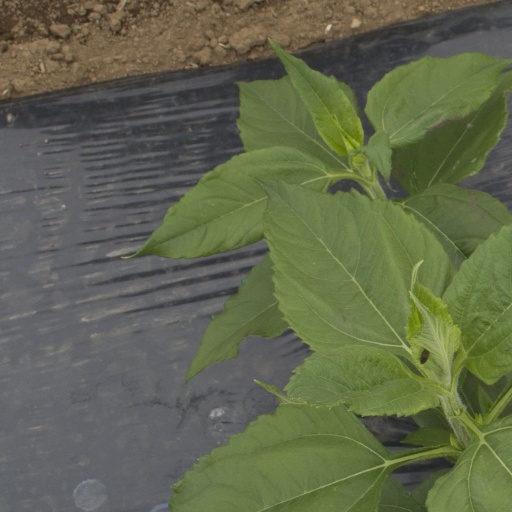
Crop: Jerusalem artichoke